Ulanhu

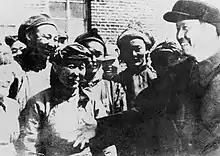
Ulanhu and the delegates of Inner Mongolia People's Congress.

At the beginning of the Cultural Revolution, zealous Red Guard organizations attempted to storm the Inner Mongolia government headquarters. Ulanhu used troops at his disposal to repel them, only to be later undone by military forces sent in by leftist leaders in Beijing, ousting him from office. He was accused of "ruling Inner Mongolia like an independent kingdom", and persecuted as a suspected member of the independence-leaning Inner Mongolian People's Revolutionary Party, a charge later proven to be false. However, while he was a target for struggle, Ulanhu survived the Cultural Revolution without enduring some of the more severe physical hardships inflicted upon some of his colleagues, largely owing to the support of Premier Zhou Enlai.